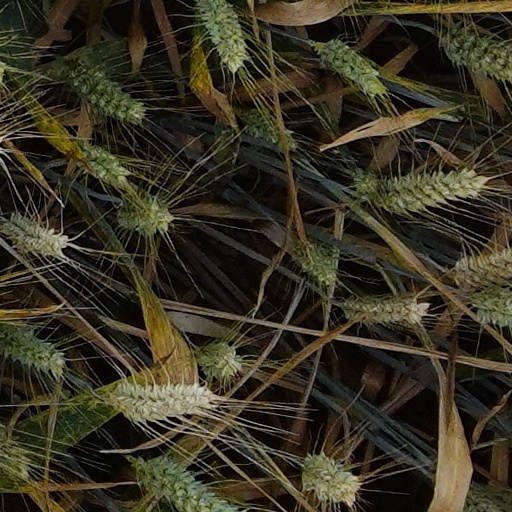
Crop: wheat